USS Glide (1862)

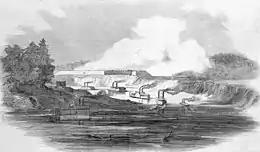
Union vessels approaching Fort Hindman

On January 3, 1863, "Glide" traveled down the Mississippi River to begin service with the Mississippi River Squadron. The next day, she was assigned to a flotilla of tinclads led by Lieutenant Commander Watson Smith that had been organized for operations against Confederate-held Fort Hindman. On January 11, Union Army forces assaulted the fort, and "Glide", along with other vessels, provided supporting fire against Confederate batteries at Fort Hindman. "Glide" moved upriver to fire into the fort from its rear and, once the fort was captured, attempt to cut off the Confederate retreat. Along with the tinclad USS "Rattler", "Glide" destroyed a ferry upriver from the fort. After the battle, "Glide" saw service on the White River, being used as both a transport and as a supply ship. In early February, she was sent back to Cairo to undergo repairs.